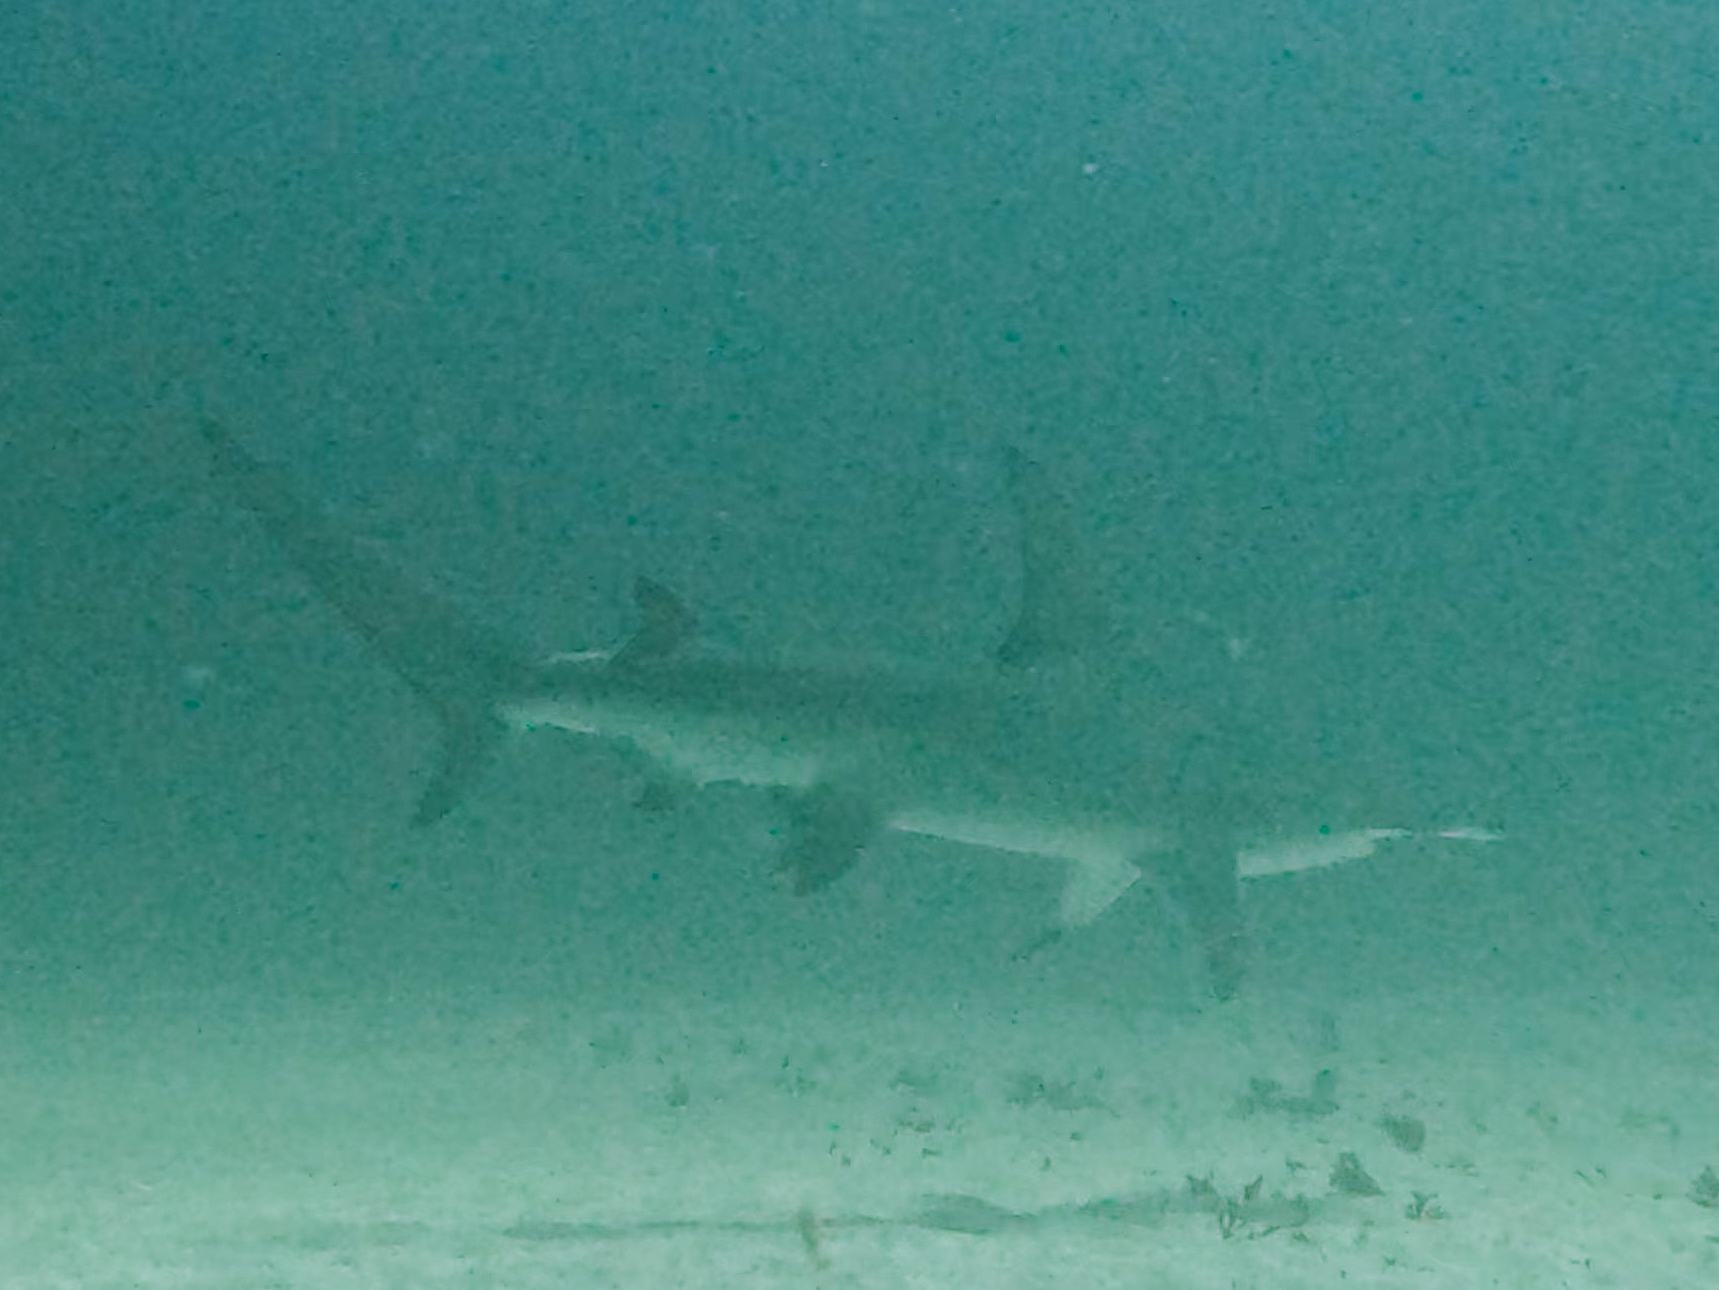
fish (species not among the labelled classes)